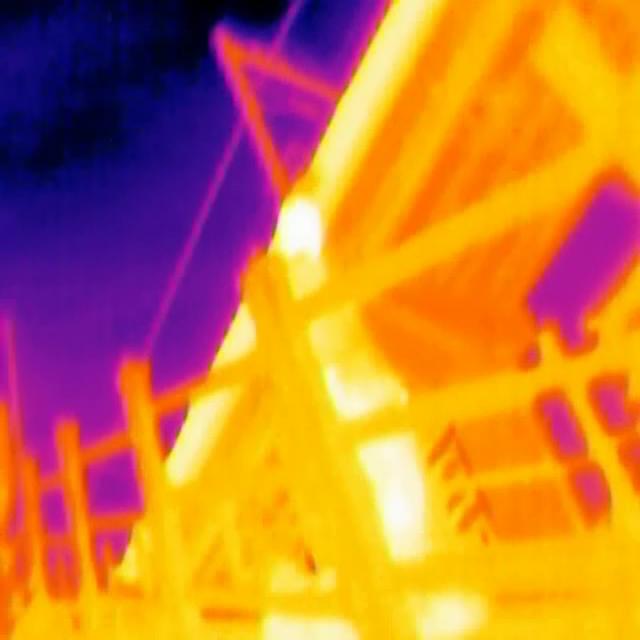
Detected objects:
label: person